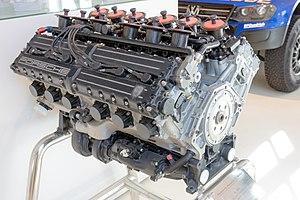
La Footwork A11C est la première monoplace de Formule 1 engagée par l'écurie britannique Footwork Racing dans le cadre du championnat du monde de Formule 1 1991. Ayant disputé les trois premiers Grands Prix, elle est pilotée par les Italiens Michele Alboreto et Alex Caffi. L'A11C est définitivement remplacée par la Footwork FA12 à partir du Grand Prix de Monaco.